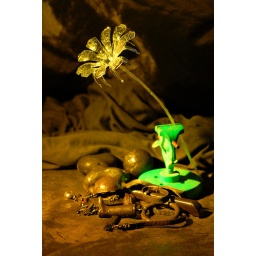
Water bottle flowers by rod pujante (Playamoth)